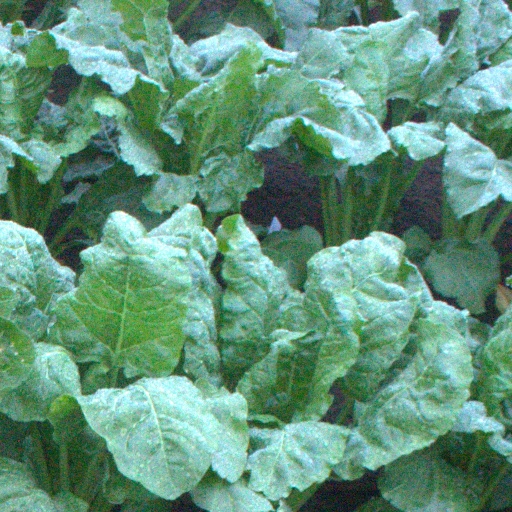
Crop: sugar beet